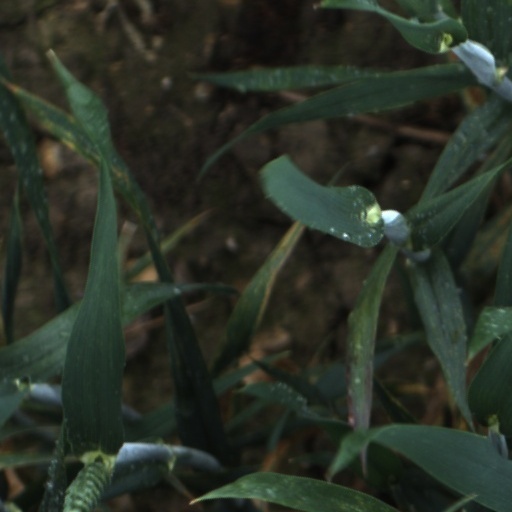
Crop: wheat